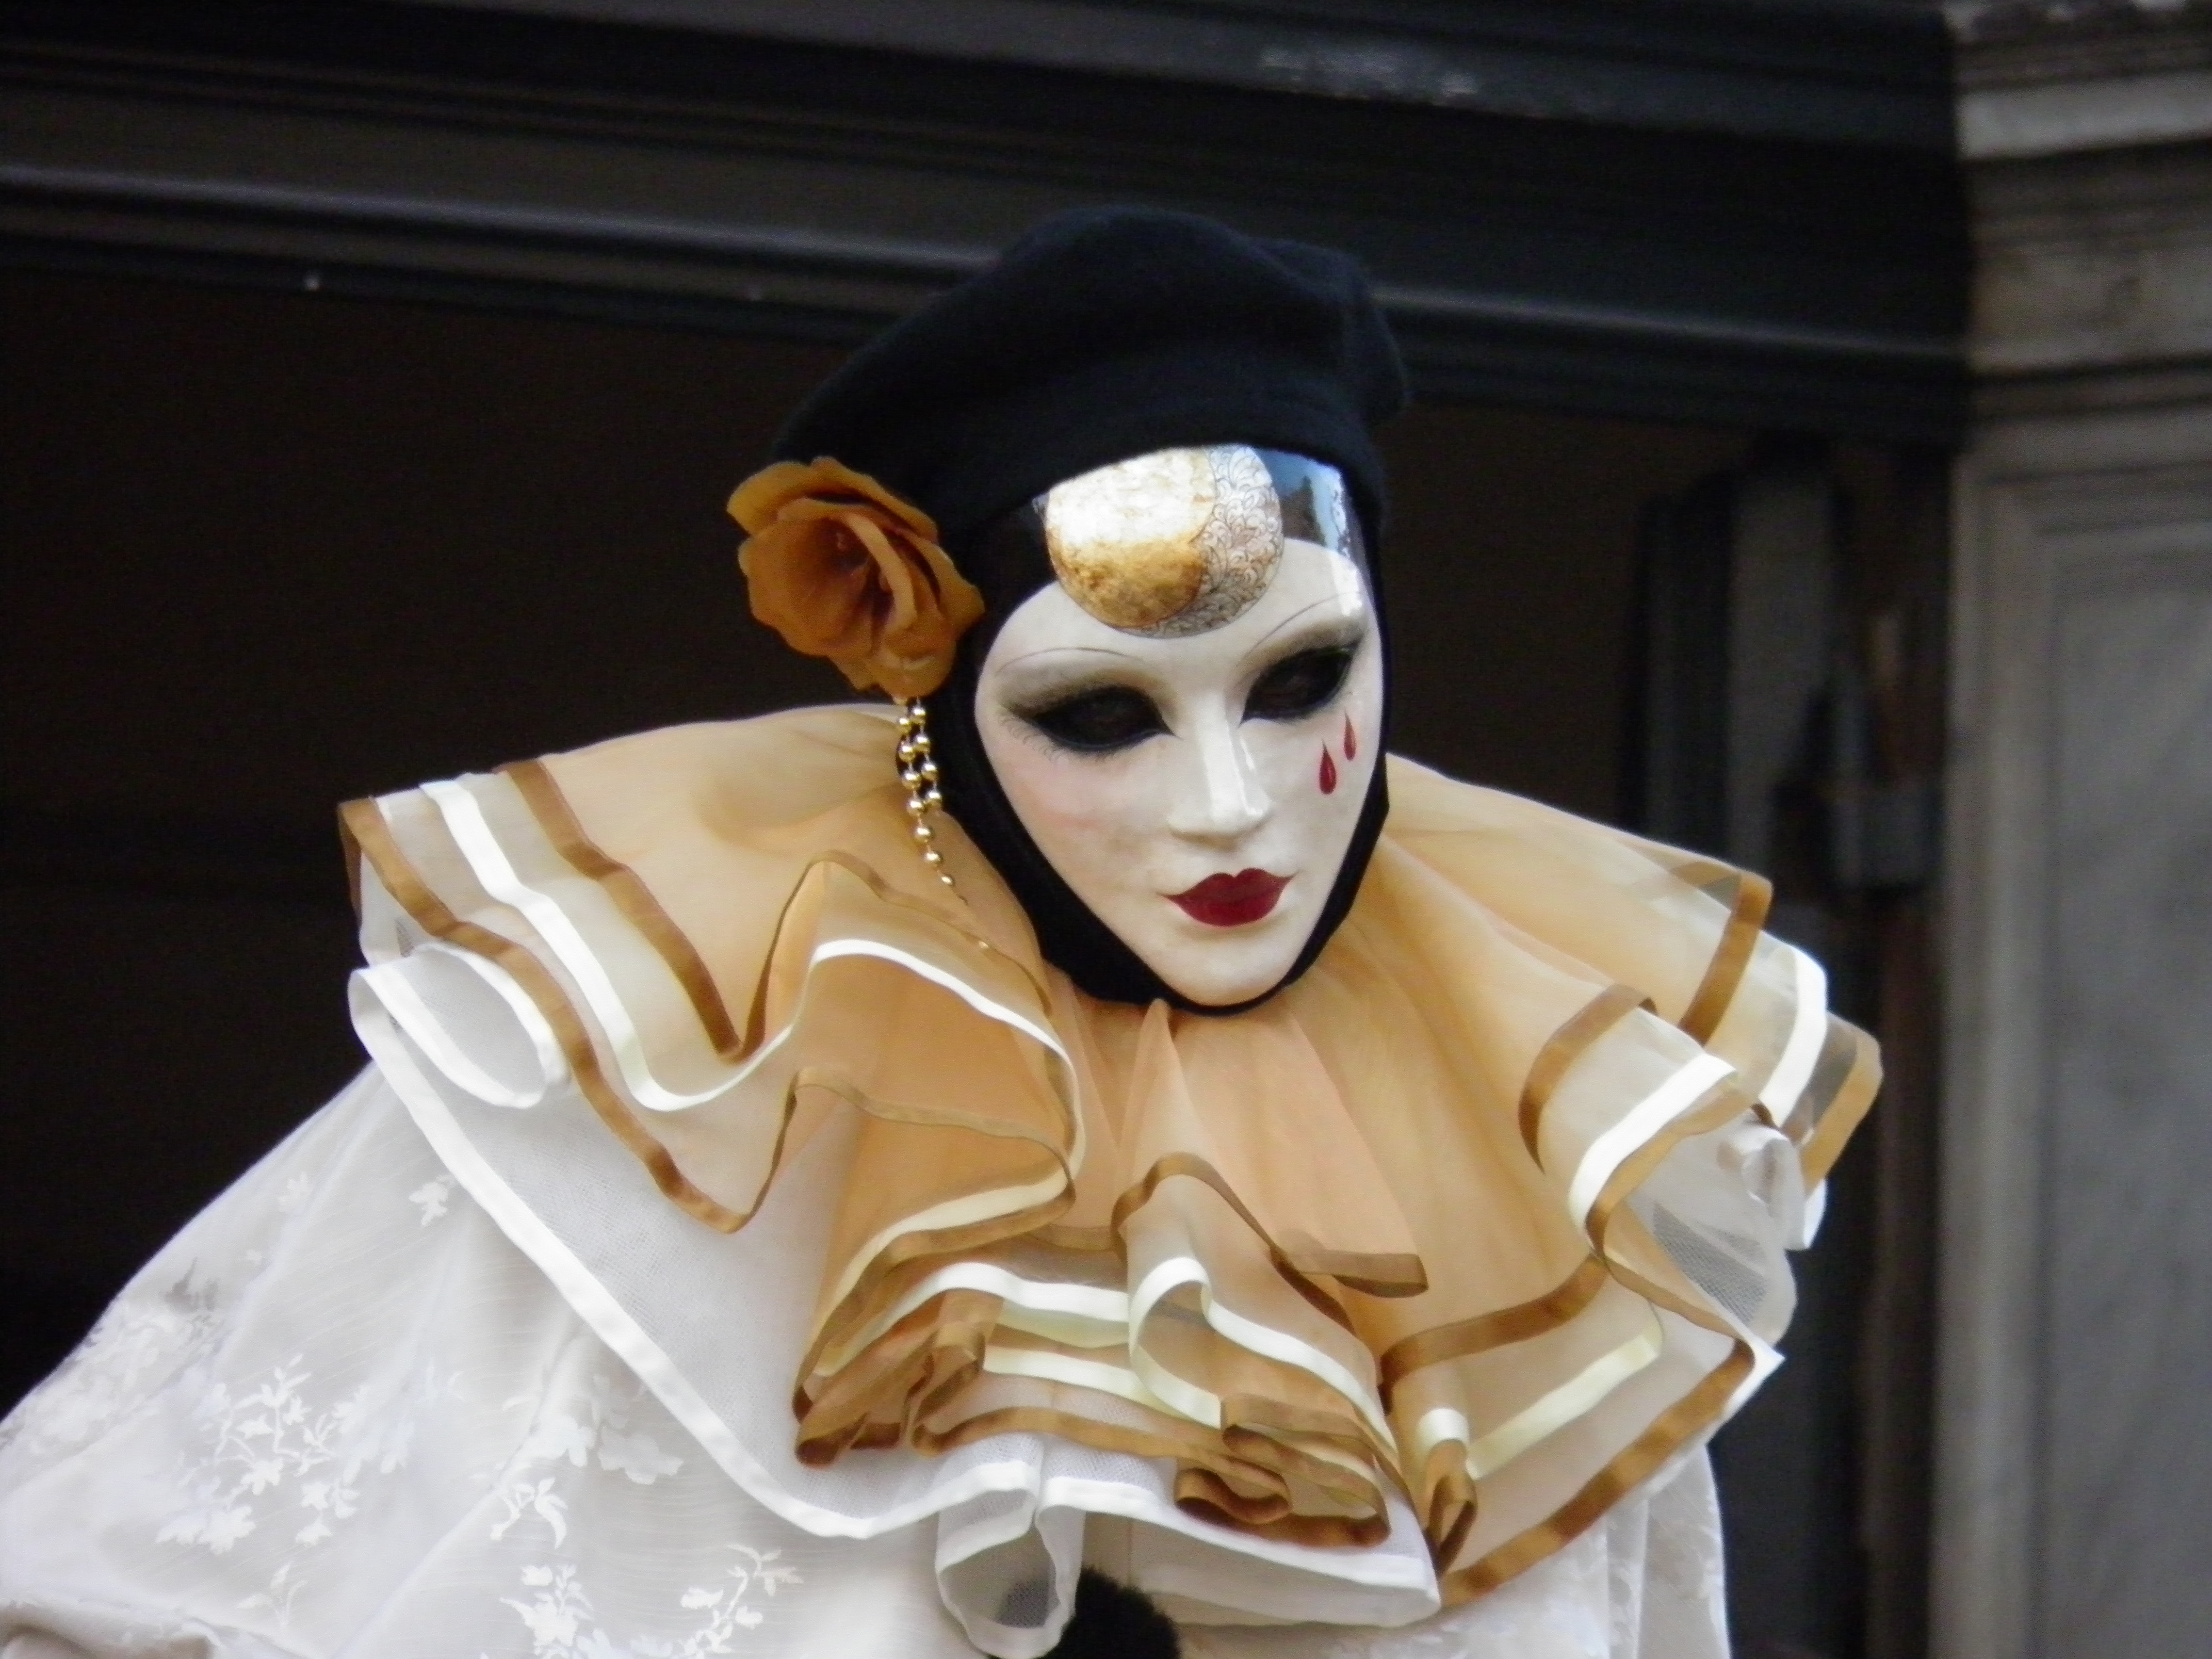
monument, statue, carnival, italy, venice, toy, sculpture, art, mask, figurine, disguise, mask of venice, carnival of venice, masks of venice